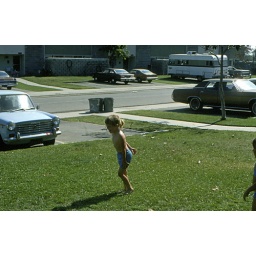
The kids mother would sit in a chair with the hose and spray the kids. Even in summer the water was cold.